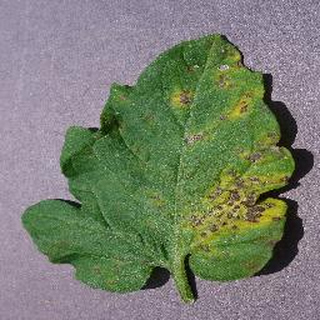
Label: tomato_septoria_leaf_spot